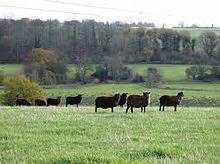
Label: pecora